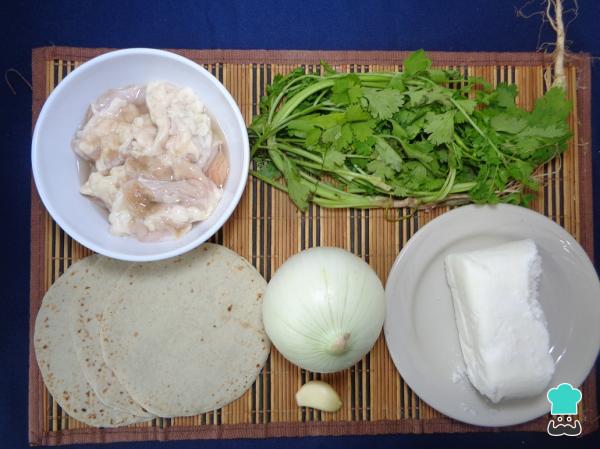
El primer paso que tenemos que hacer es reunir los ingredientes necesarios para degustar y prepara la receta para tacos de tripa de res muy mexicanos.